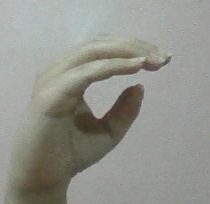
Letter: jeem